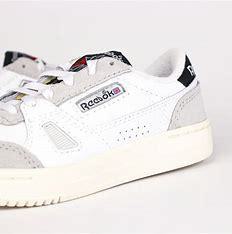
Brand: Reebok
Model: LT Court